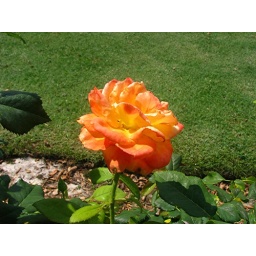
Located in the rose garden between cinderella's castle and tomorrowland